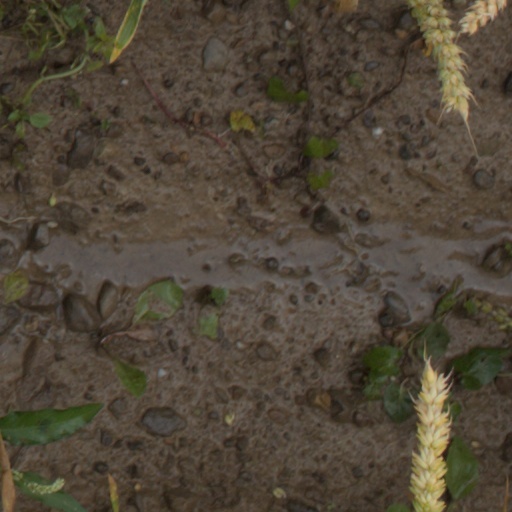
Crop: wheat